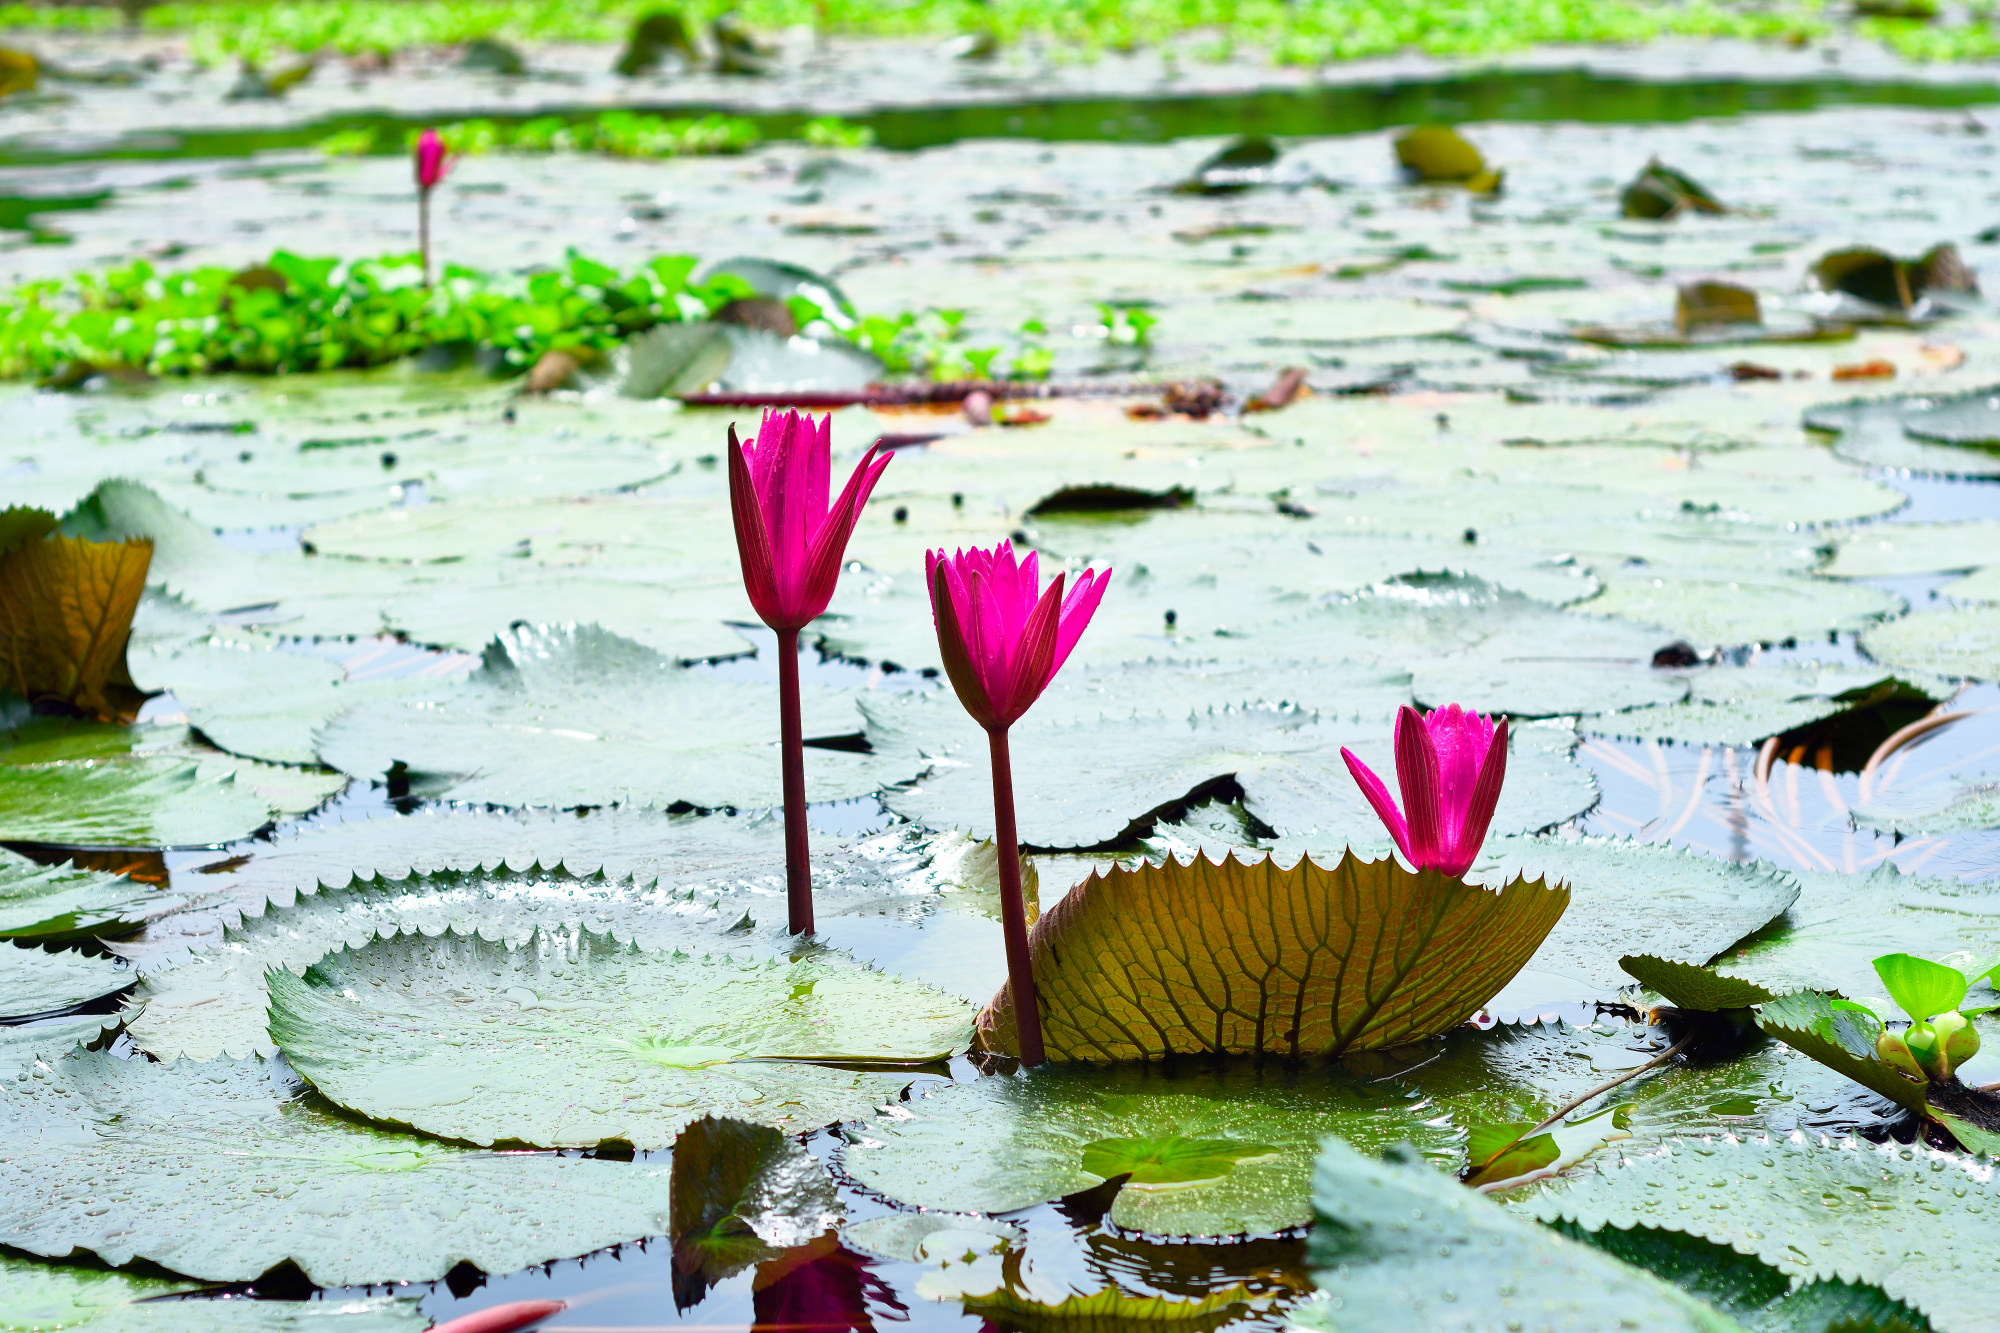
Pink Water Lily & Water Hyacinth — Khurushkul Pond, Bangladesh
Pink water lily (Nymphaea) flowers blooming amid dense water hyacinth (Eichhornia crassipes) coverage in a freshwater pond near Khurushkul, Cox's Bazar, Bangladesh. Photographed during the June 2026 monsoon season, with post-rain water droplets visible on the lily pads. Part of a 100-image GPS-tagged survey of the same pond.
Location: Khurushkul, Chattogram, Bangladesh
Captured: 2026-06-19T10:40:11+06:00